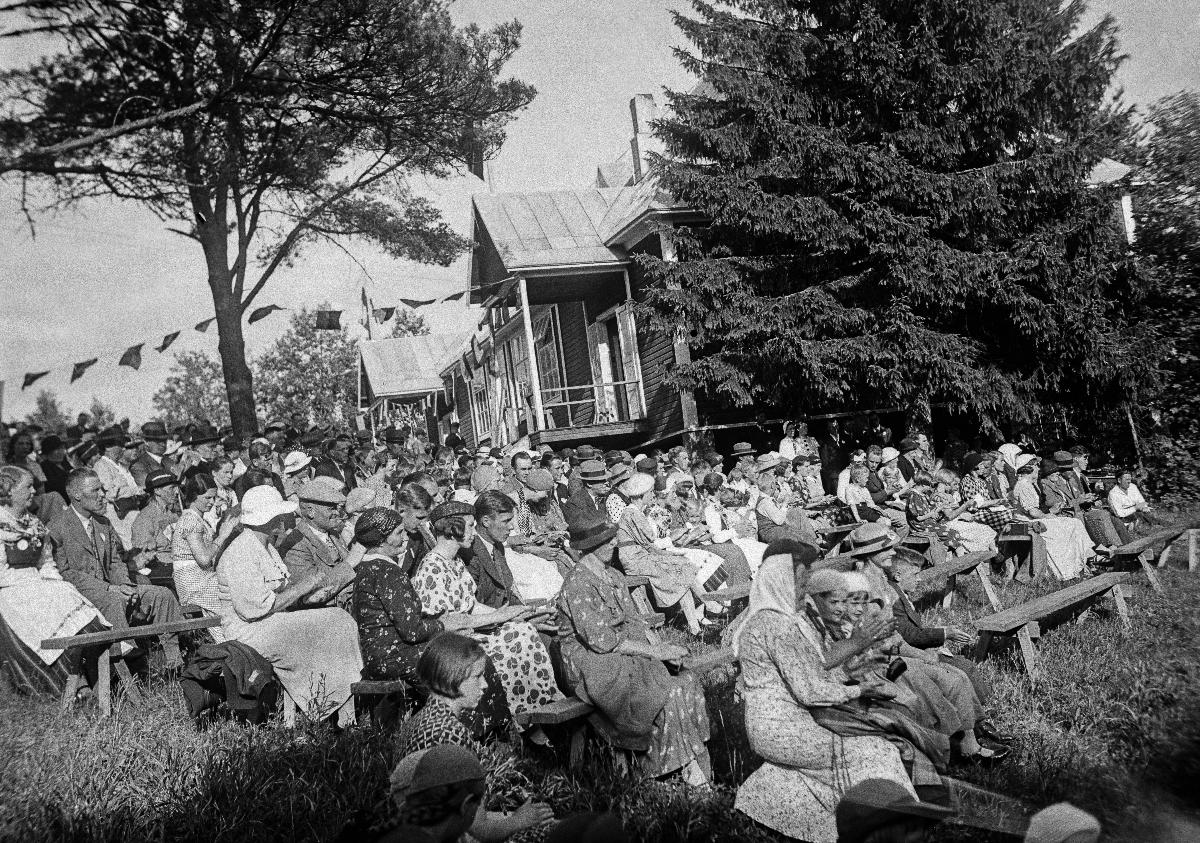
Laulujuhlat Kauklahdessa
Sångfest i Köklax; Song festival in Kauklahti
sisällön kuvaus: Keski-Uudenmaan laulu- ja musiikkiyhdistyksen laulujuhlat Kauklahdessa kesällä 1936. Kuorot laulavat. content description: The Song festival of Central Uusimaa Song and music Association in Kauklahti 14.6.1936. The audience. innehållsbeskrivning: Mellersta Nylands sång- och musikförbunds sångfest i Valhalla, Köklax 14.6.1936. Festpubliken. Juhlayleisö.
Kuvaaja: Sundström, Hugo, kuvaaja
Vuosi: 1936
Paikka: Suomi, Uusimaa, Espoo, Kauklahti Espoo
Aiheet: HBL; laulujuhlat; ihmiset; yleisö; song festivals; audience; music; music festivals; song; audiences; people; sångfester; människor (släkte); publik; musik; sång; människor